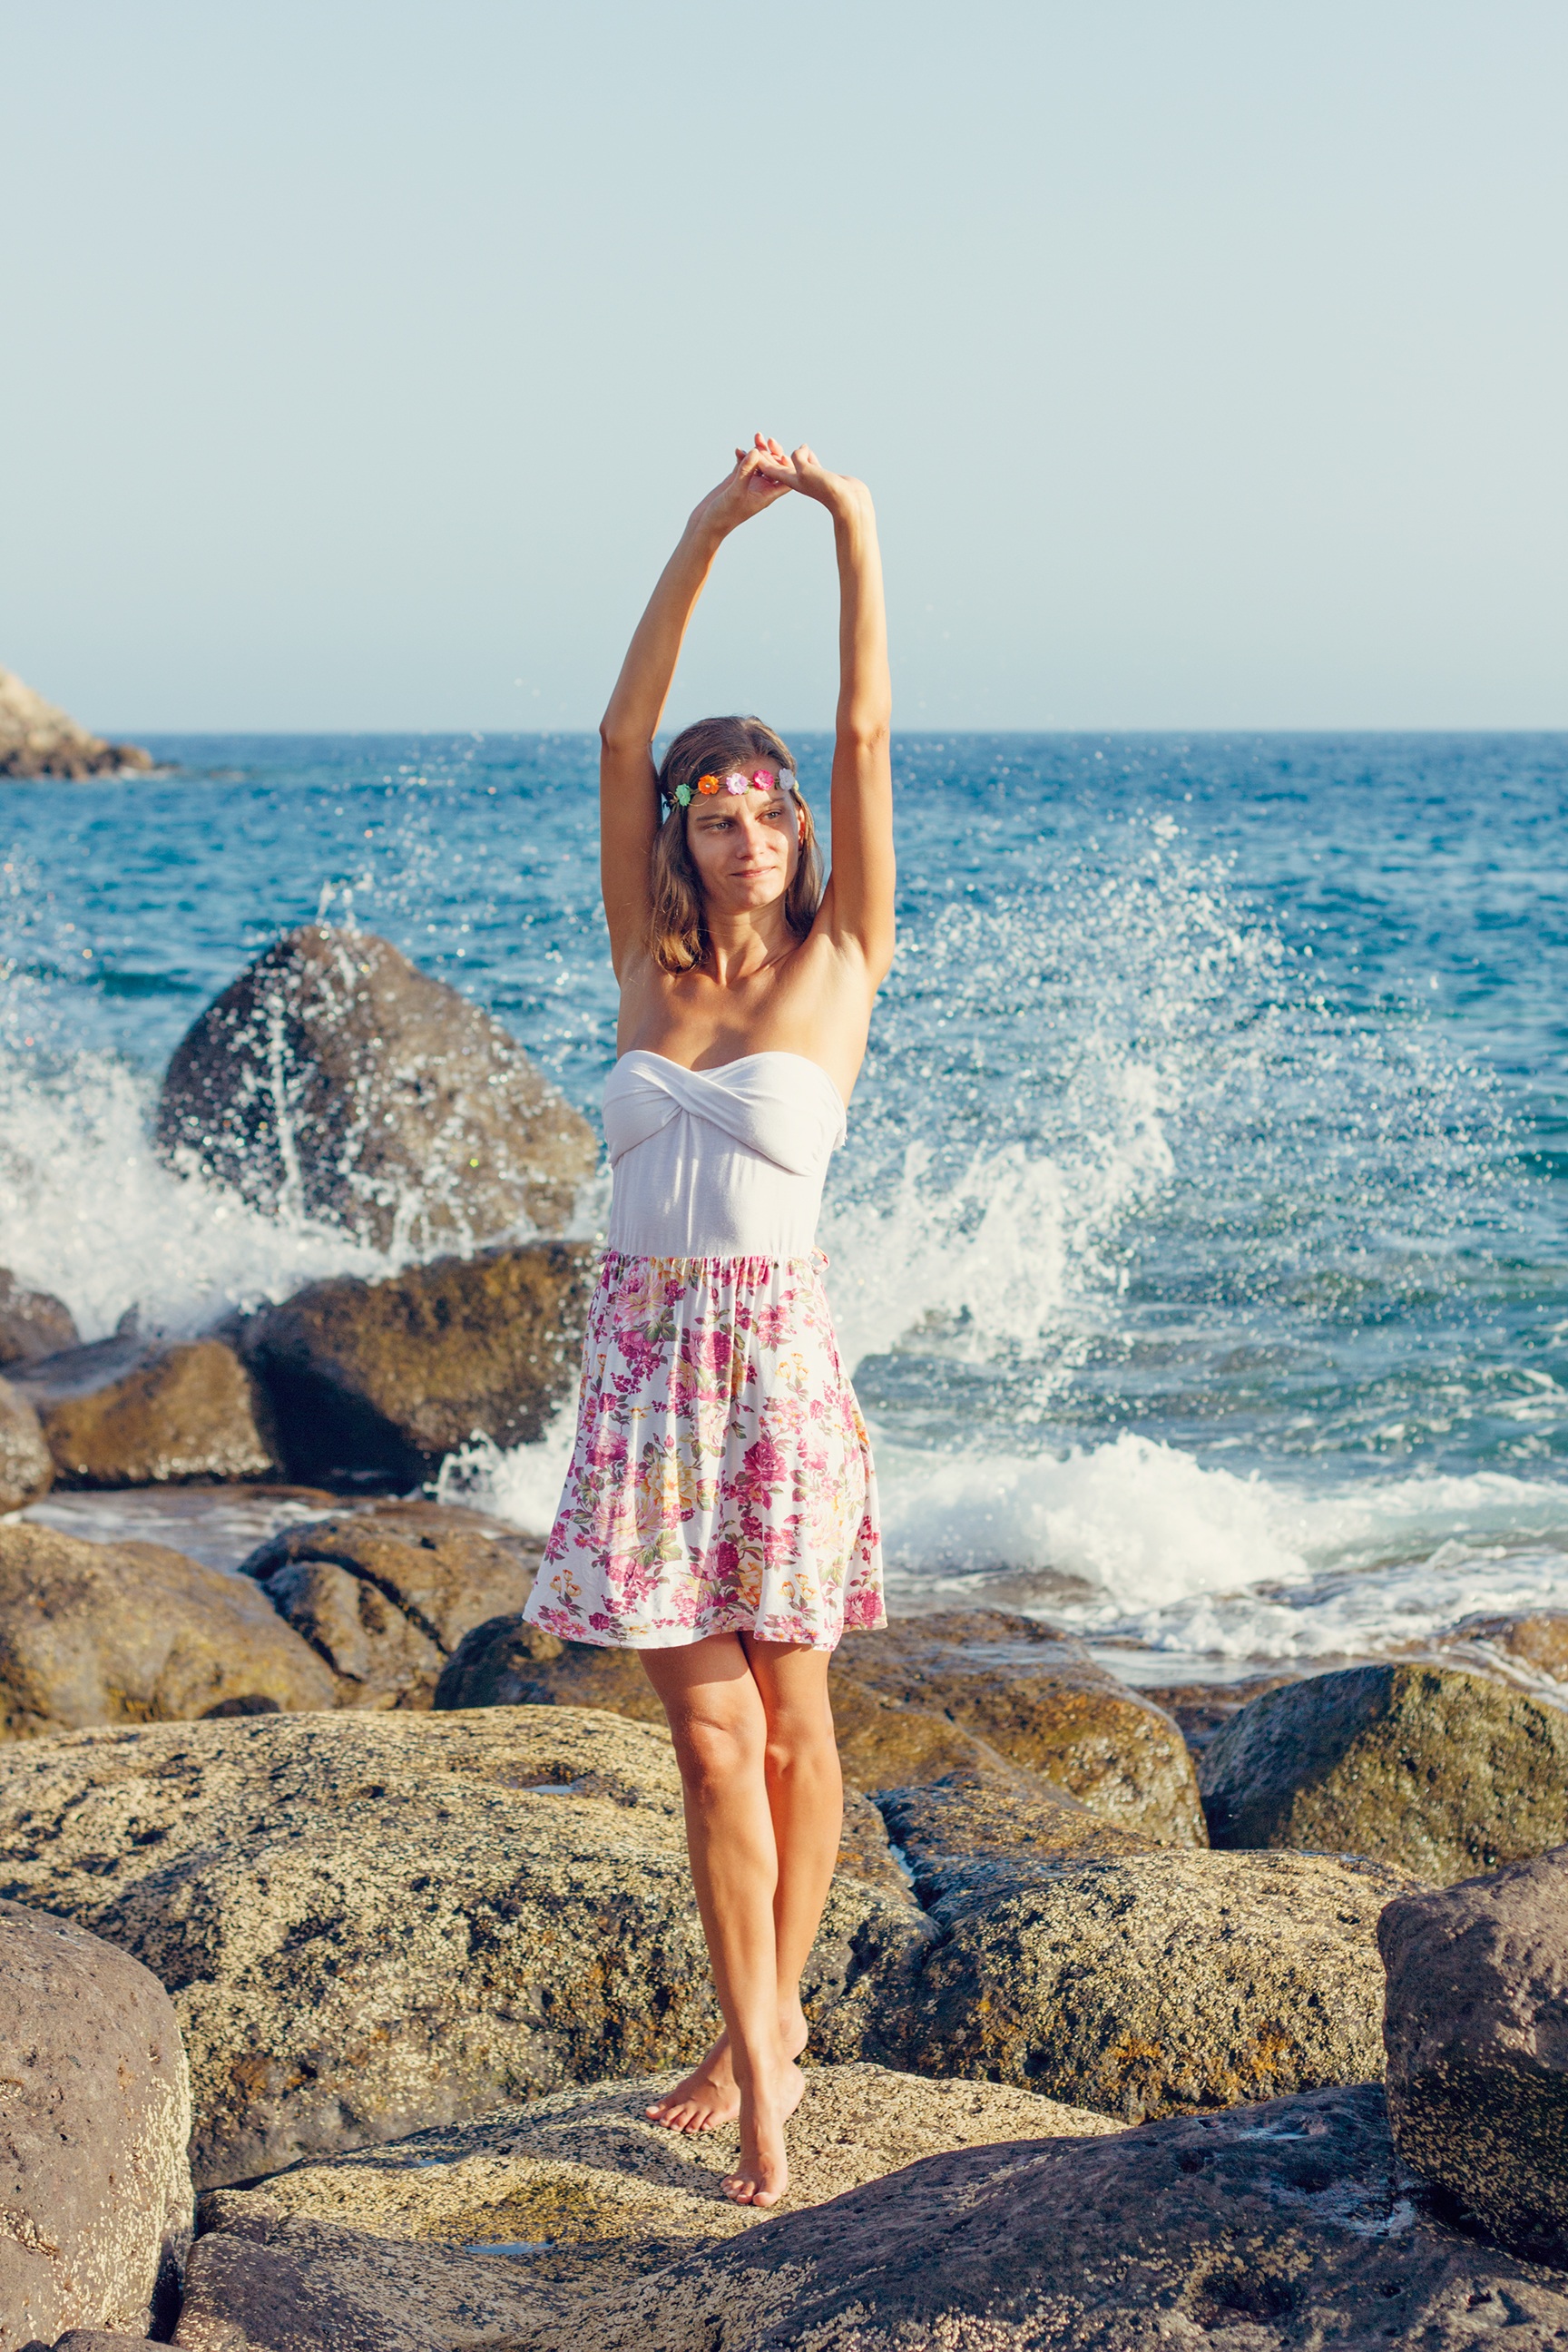
beach, sea, coast, sand, ocean, girl, woman, shore, wave, summer, vacation, leg, model, spring, holiday, fashion, blue, clothing, swimwear, dress, photograph, beauty, gran canaria, young woman, canary islands, photo shoot, human positions, physical fitness